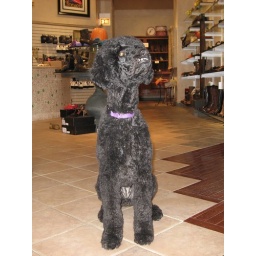
Portuguese water dog at cute little shoe store in Evanston, Ill.